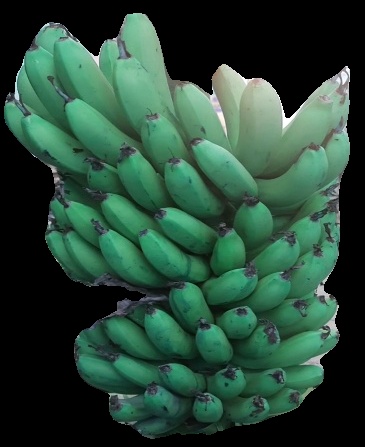
Variety: pachbale
Grade: grade2